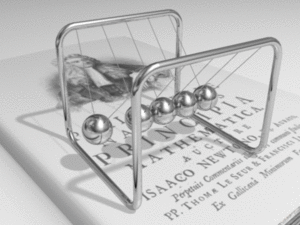
Représentation animée du Pendule de Newton, posé sur une copie du célèbre livre de Newton Principia Mathematica. Par liberté artistique, un portrait de Newton a été ajouté sur la page de garde du livre. Italiano: Rappresentazione animata del Pendolo di Newton, poggiato su una copia del suo celebre libro Philosophiae Naturalis Principia Mathematica. Il ritratto di Newton sul frontespizio è una licenza dell'artista e non compare nel testo originale."